Stigma (2013 film)

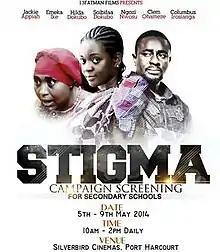

Stigma is a 2013 Nigerian drama film based on the discrimination faced by persons living with HIV virus in a village in Rivers State. It was directed by Diminas Dagogo and stars Jackie Appiah, Hilda Dokubo and Emeka Ike. The film was produced by Rivers State Ministry of Health.